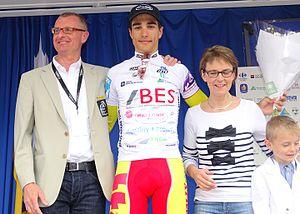
Reportage réalisé le dimanche 24 mai 2015 à l'occasion du départ et de l'arrivée de la troisième étape du Paris-Arras Tour 2015 à Arras, Pas-de-Calais, Nord-Pas-de-Calais, France.
La 34ᵉ édition du Paris-Arras Tour a eu lieu du 22 au 24 mai 2015. La course fait partie du calendrier UCI Europe Tour 2015 en catégorie 2.2.